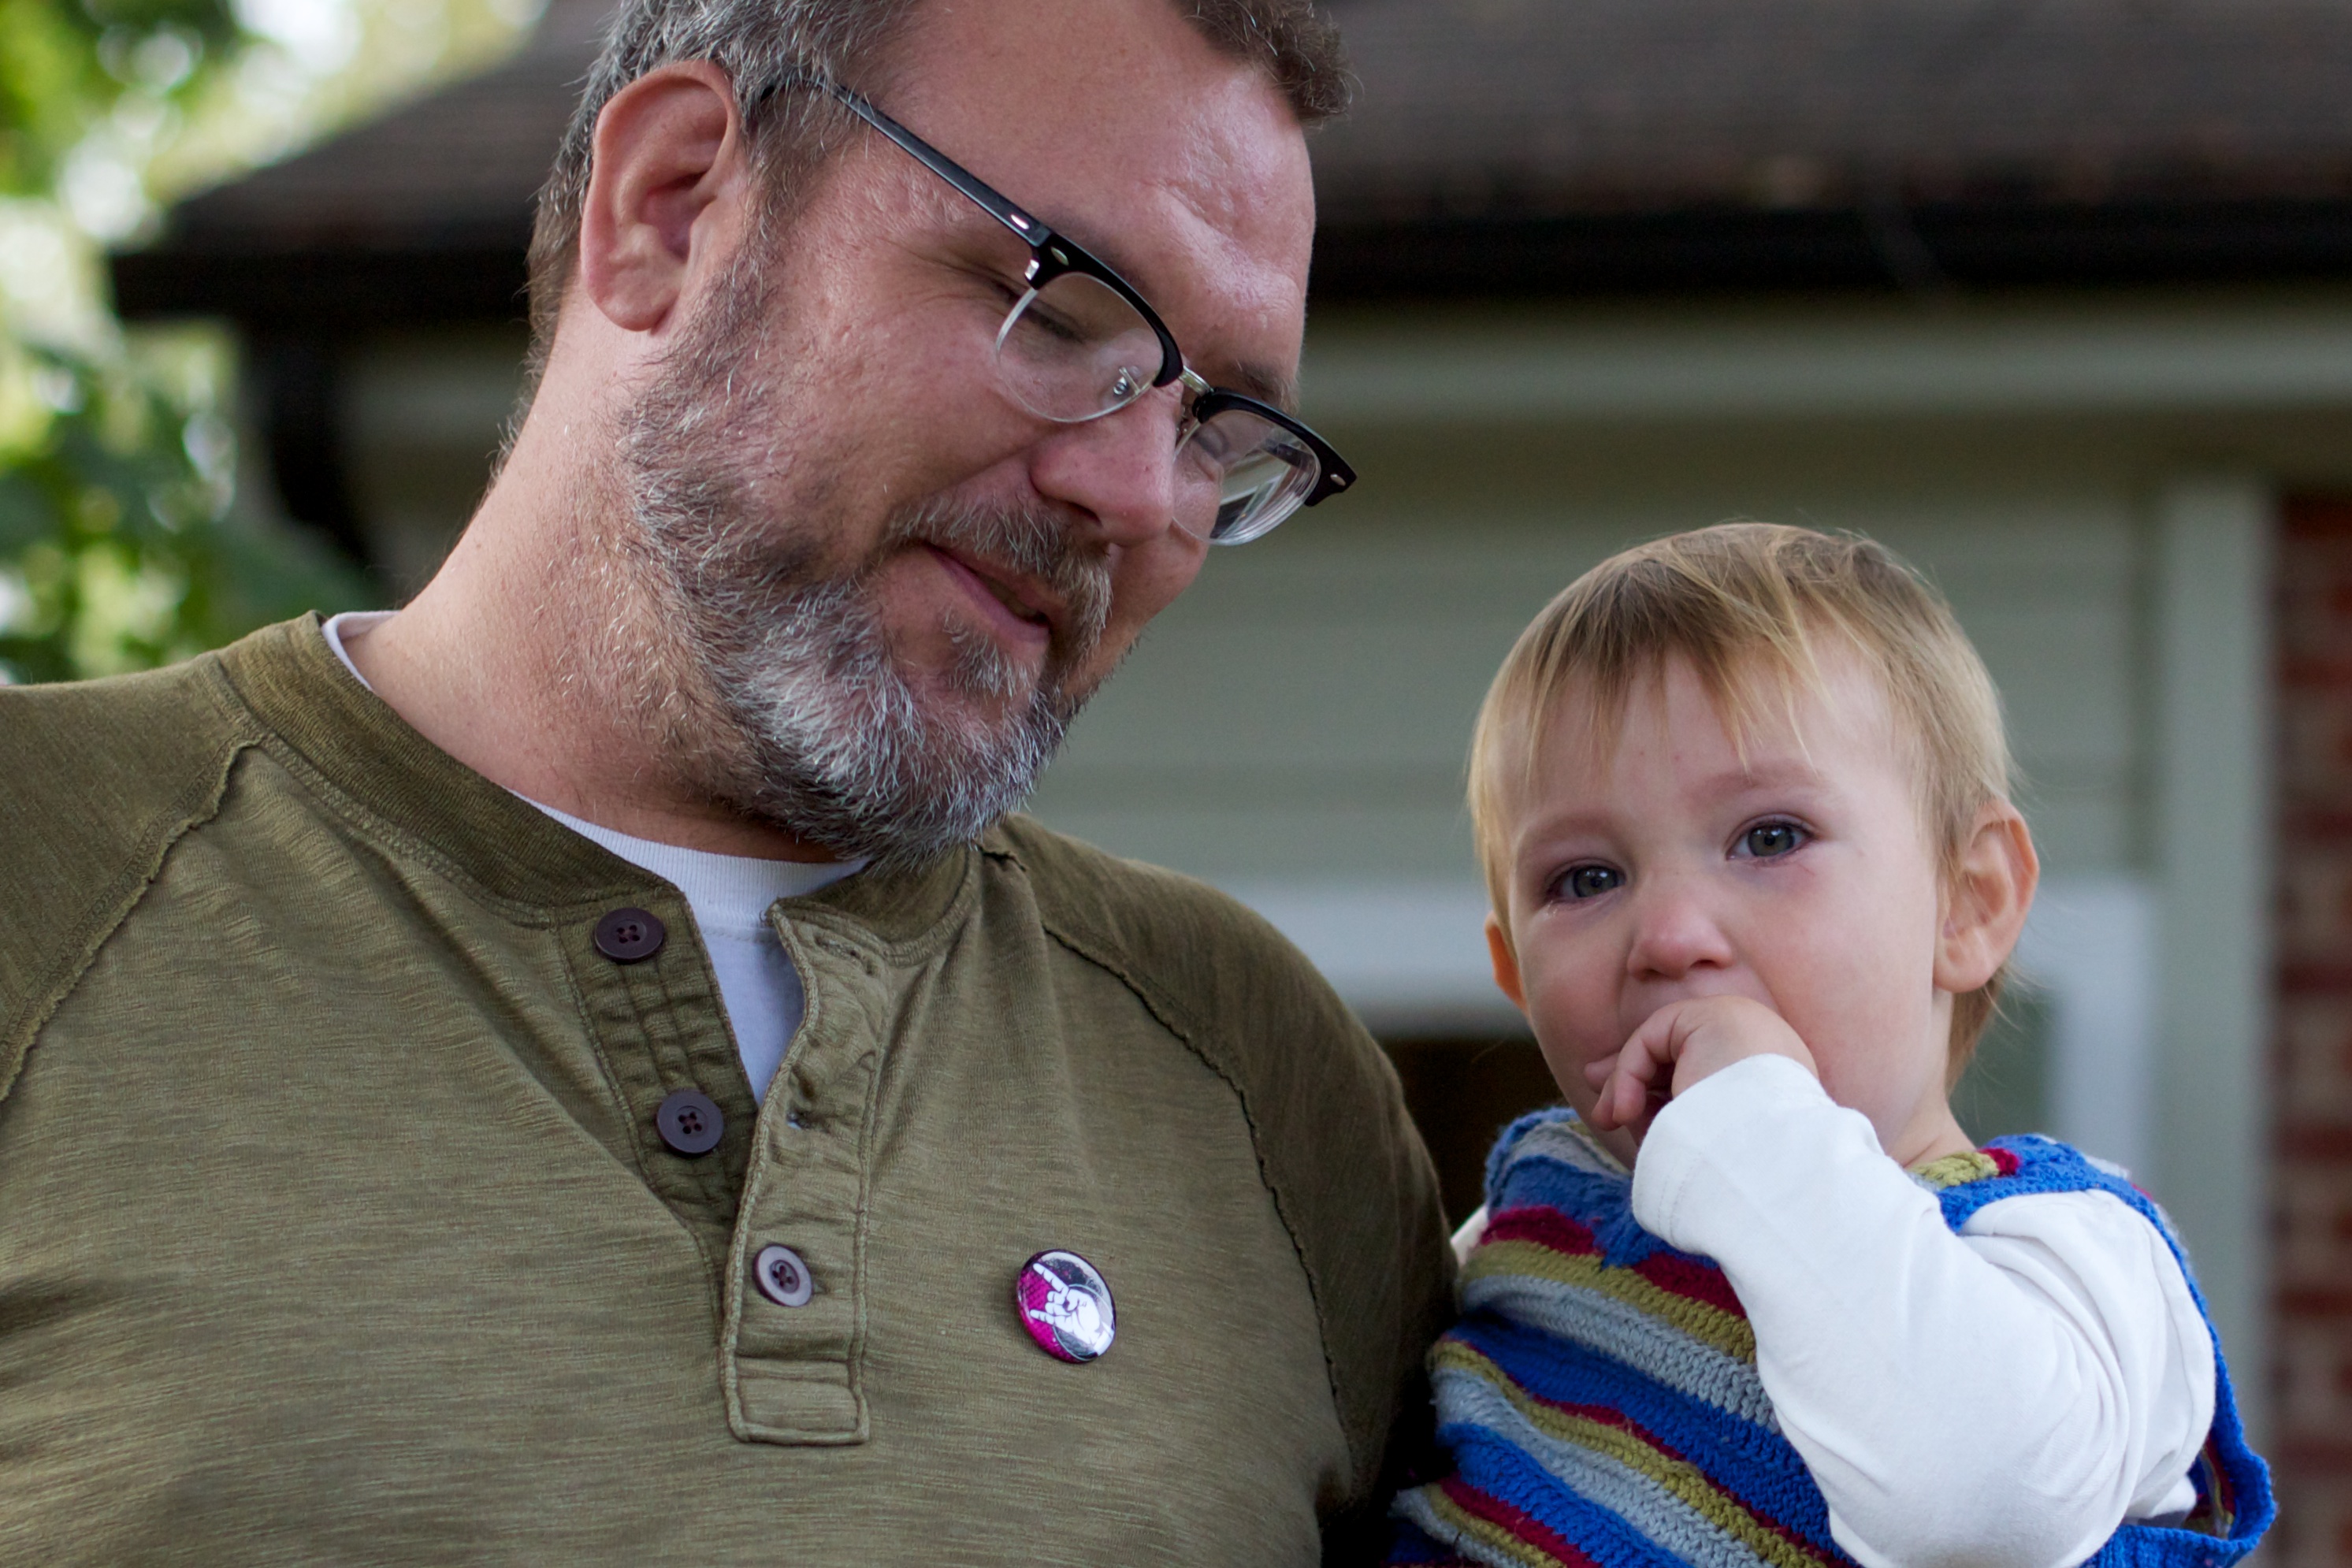
man, person, people, male, portrait, child, facial expression, senior citizen, odyssey, bavastock, grandparent, facial hair